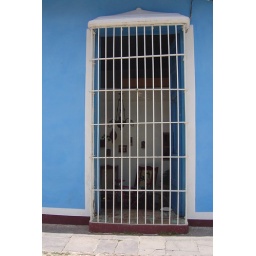
The door of our house in Trinidad